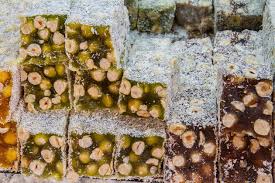
Yemek: lokum